Hotel Otava

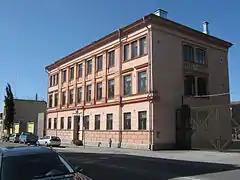
Hotel Otava in July 2013

Hotel Otava was a hotel in Pori, Finland, that operated between 1857 and 1985. On its time of closing, Hotel Otava was the oldest hotel-restaurant in Finland. The Neo-Renaissance building is designed by the Swedish architect C. J. von Heideken. Today it works as an office building for the city administration. Hotel Otava was named after the Finnish-language name of the constellation Big Dipper.